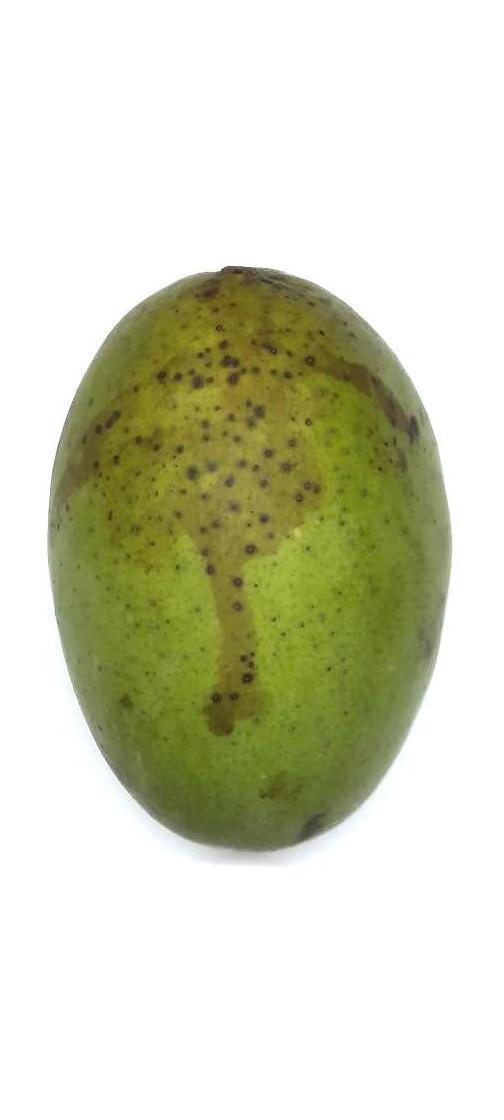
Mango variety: Langra